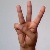
The image shows a hand gesture representing the letter 'W' in Indian Sign Language.